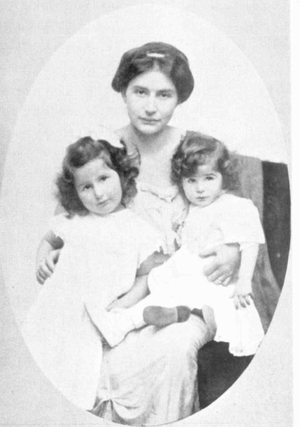
Friderike Maria Zweig, née Burger. Écrivaine, journaliste, professeure et traductrice, elle est la première épouse de Stefan Zweig.